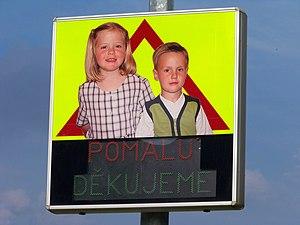
Un radar pédagogique est un type de radar automatique qui affiche la vitesse des automobilistes passant dans une zone débutant à 200 mètres environ du panneau afficheur, sans but répressif mais dans un objectif préventif.